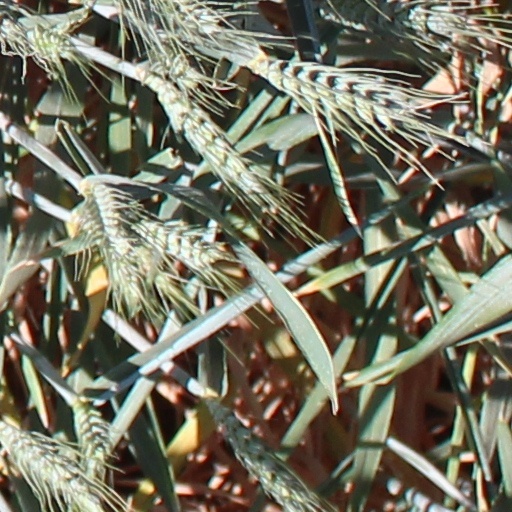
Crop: wheat